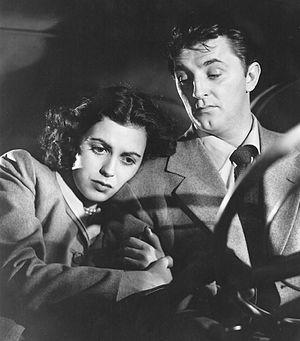
Voyage sans retour est un film américain réalisé par John Farrow, sorti en 1950, avec Robert Mitchum, Faith Domergue et Claude Rains dans les rôles principaux.